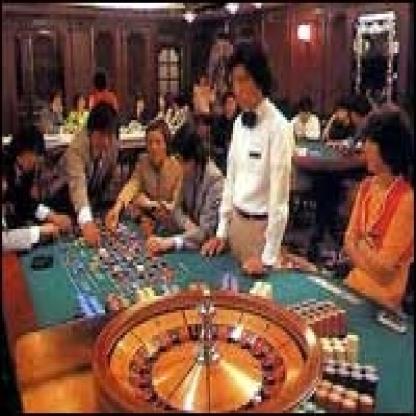
Scene: Indoor